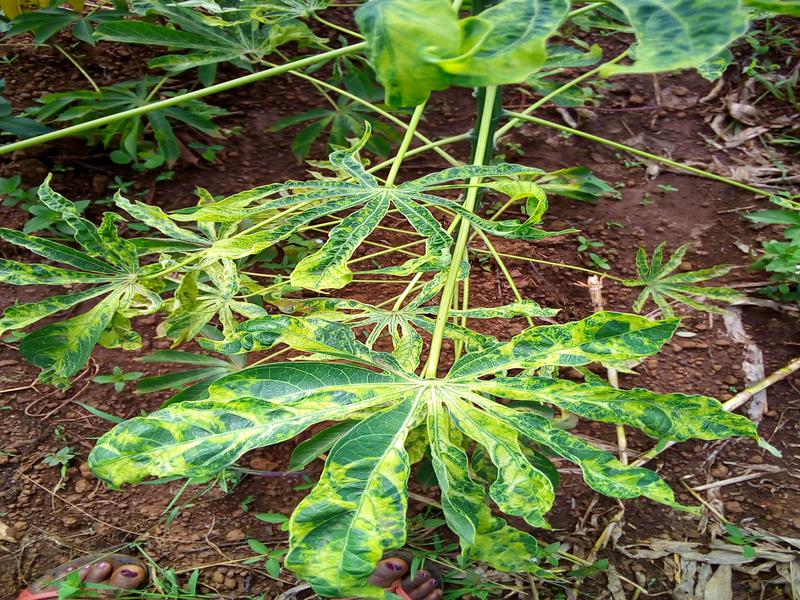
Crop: cassava
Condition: mosaic_disease